Black Rock Desert volcanic field

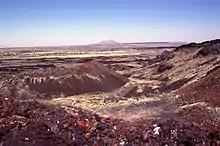
Black Rock Desert, at southwest Pavant Valley-(Tabernacle Hill); Pavant Butte, about 15 mi due north.

The Black Rock Desert volcanic field in Millard County, Utah, is a cluster of several volcanic features of the Great Basin including Pahvant Butte, The Cinders, and Tabernacle Hill. The field's Ice Springs event was an explosive eruption followed by lava flows that were Utah's most recent volcanic activity (1140–1440 AD). which overlapped the older flows of Pavant Butte.